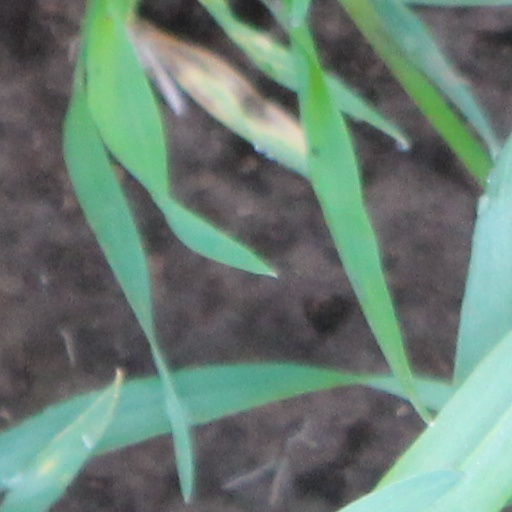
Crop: wheat